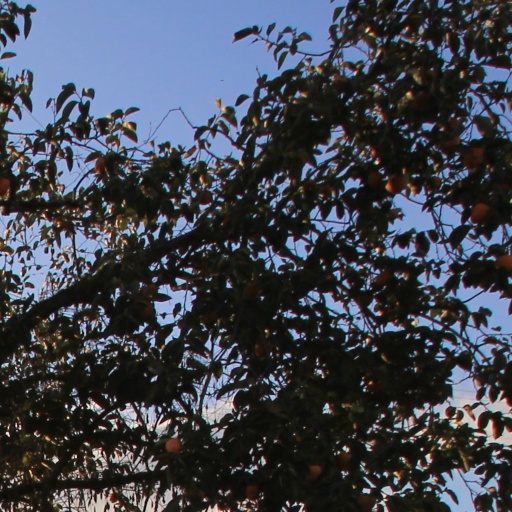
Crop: grape